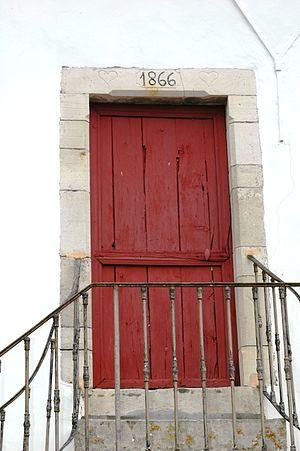
Urcuit est une commune française située dans le département des Pyrénées-Atlantiques, en région Nouvelle-Aquitaine.